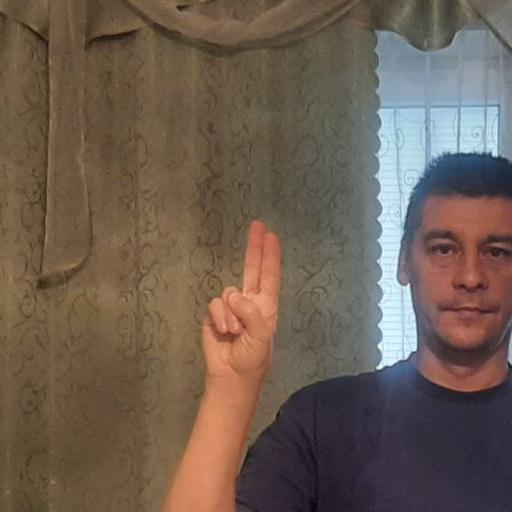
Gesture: two_up